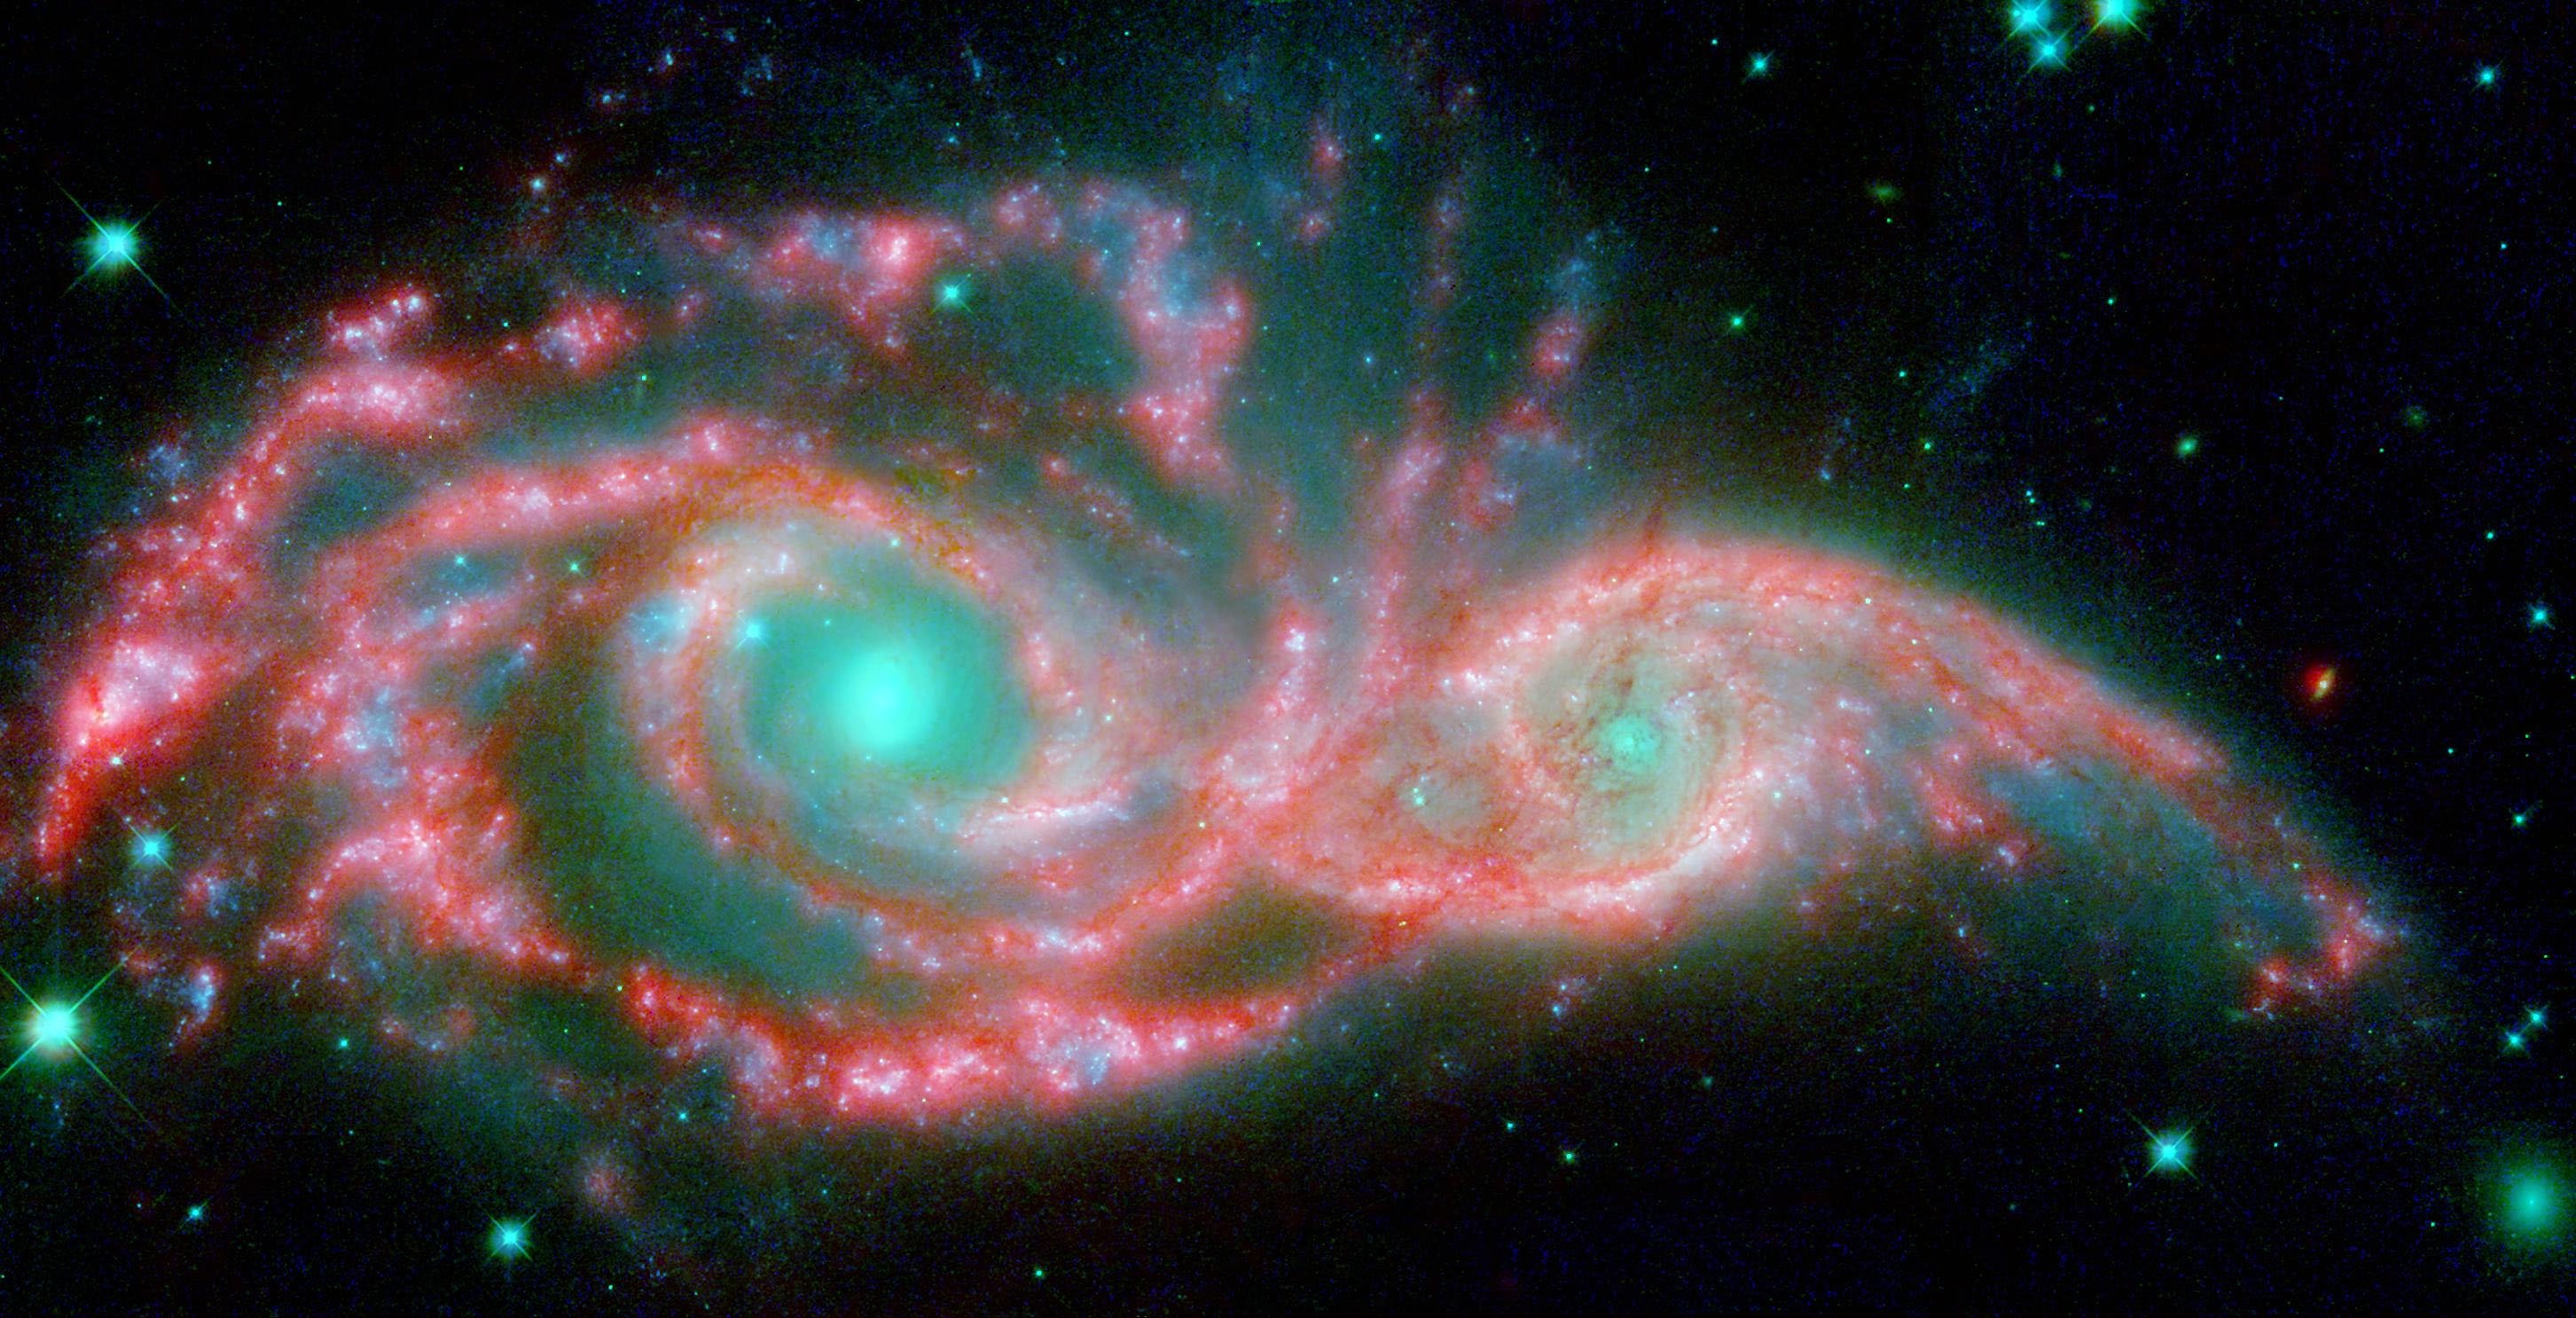
sky, atmosphere, space, galaxy, night sky, nasa, nebula, outer space, astronomy, universe, starry sky, all, space travel, astronautics, astronomical object, spiral galaxy, gravitation, ngc 2207, ic 2163, light year, interactive galaxies